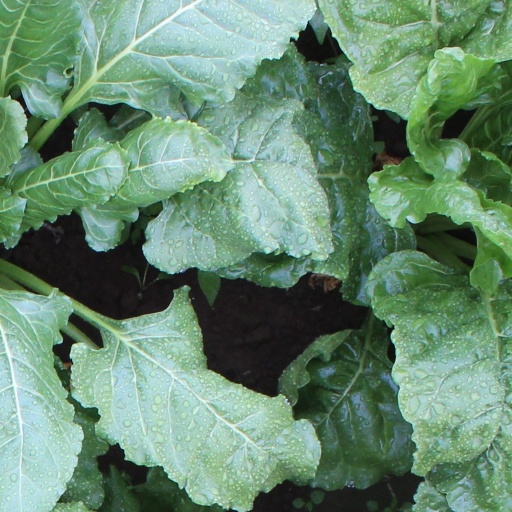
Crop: sugar beet